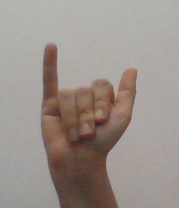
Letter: ya